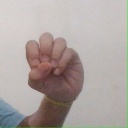
अक्षर: उ